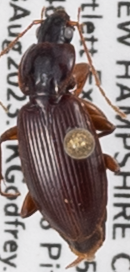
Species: Synuchus impunctatus
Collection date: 2023-08-23
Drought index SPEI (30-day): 0.8
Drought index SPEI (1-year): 1.69
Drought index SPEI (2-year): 0.54